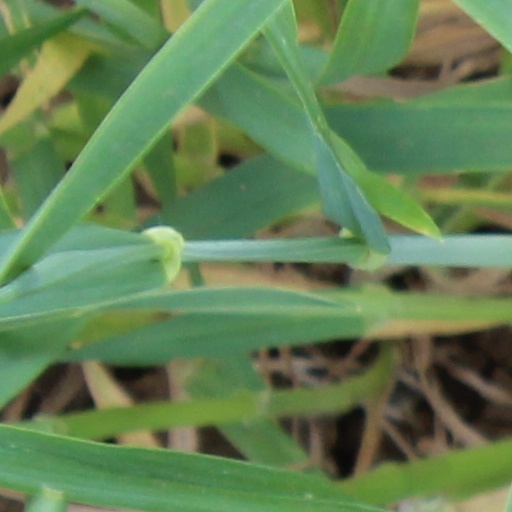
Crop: wheat